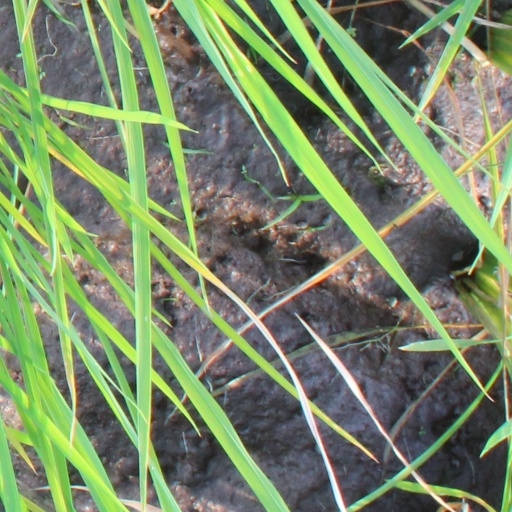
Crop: rice